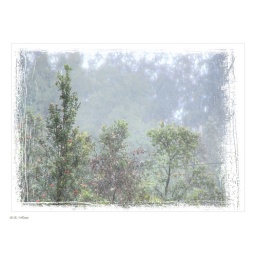
the trees in a pale light style. through the raindrops. taken looking out from my home